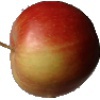
Label: Apple Red 2